Grand Duchess Alexandra Pavlovna of Russia

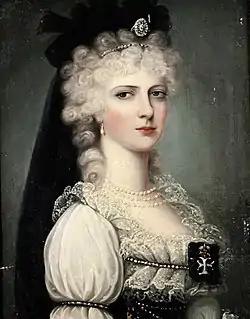
Grand Duchess Alexandra Pavlovna, Archduchess of Austria and Palatina of Hungary, in Hungarian dress,

The older Grand Duchess was a very diligent student. In 1787, her mother proudly wrote about her four-year-old daughter, that "she continues to be diligent, making notable advances and begins to translate from German". Alexandra was fascinated by drawing and "I think she has a great talent in this art", and the music and singing, and "in these arts has found remarkable abilities".